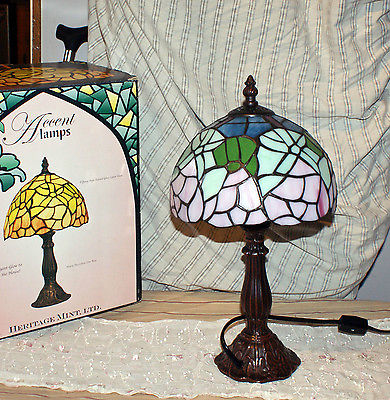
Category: lamp